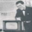
Label: television